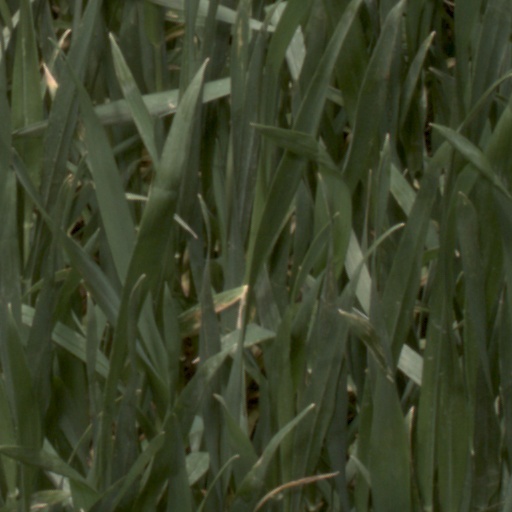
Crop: wheat